Cronus

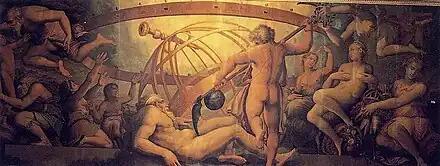
"The Mutilation of Uranus by Saturn [Cronus]", 16th-century oil painting by Giorgio Vasari

Only Cronus was willing to do the deed, so Gaia gave him the sickle and placed him in ambush. When Uranus met with Gaia, Cronus attacked him with the sickle, castrating him and casting his testicles into the sea. From the blood that spilled out from Uranus and fell upon the earth, the Gigantes, Erinyes, and Meliae were produced. The testicles produced a white foam from which the goddess Aphrodite emerged. For this, Uranus threatened vengeance and called his sons "Titenes" for overstepping their boundaries and daring to commit such an act. After the deed was done, Cronus cast his sickle into the waves, and it was concealed under the island of Corfu, which had been noted since antiquity for its sickle-like shape, and gave it its ancient name, Drepane ("sickle").